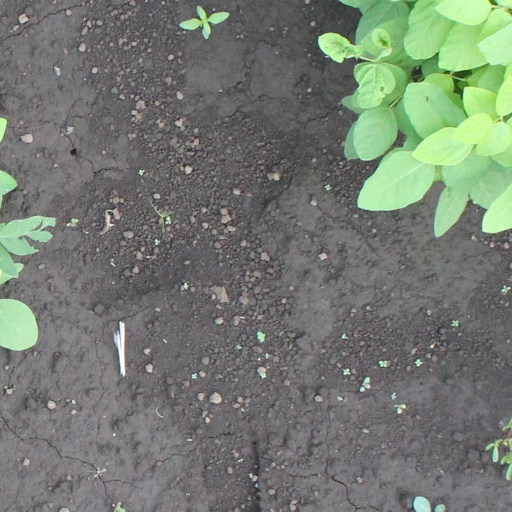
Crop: soybean